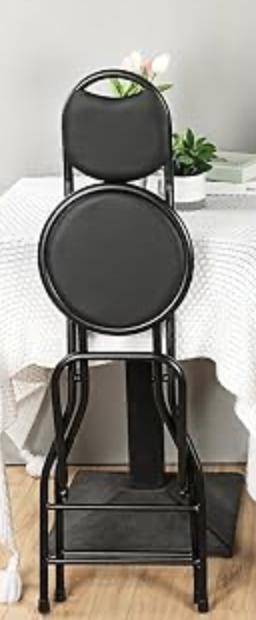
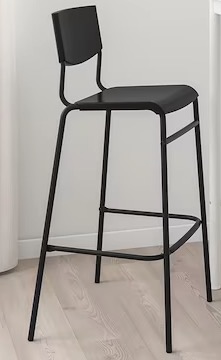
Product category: stool
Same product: no